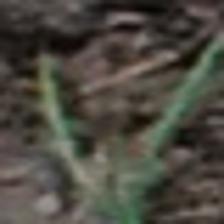
Label: single